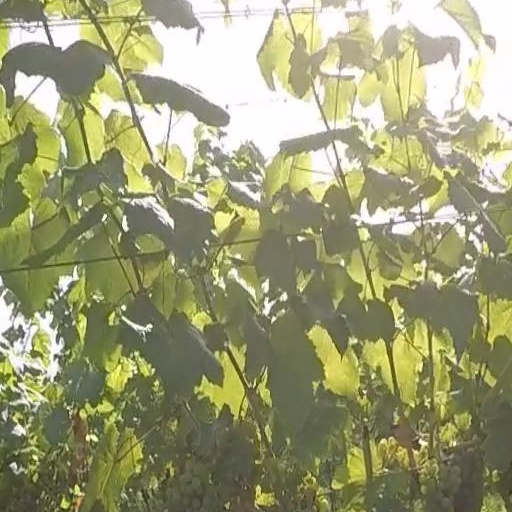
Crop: grape